MMT Observatory

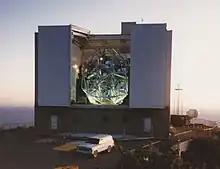
The MMT in 1981, showing its six primary mirrors

The Multiple Mirror Telescope operated between 1979 and 1998 with six honeycombed borosilicate mirrors by Corning, each with a diameter of , which were donated by the NRO after cancellation of the reconnaissance mission KH-10 (codename DORIAN) based on the Manned Orbiting Laboratory. These mirrors were providing the equivalent gathering area of a 4.5-meter telescope, making it the third largest optical telescope in the world at the time of its dedication. It featured ambitious design innovations including its unusual optical design proposed by Aden Meinel, a co-rotating building and an altitude-azimuth mount.